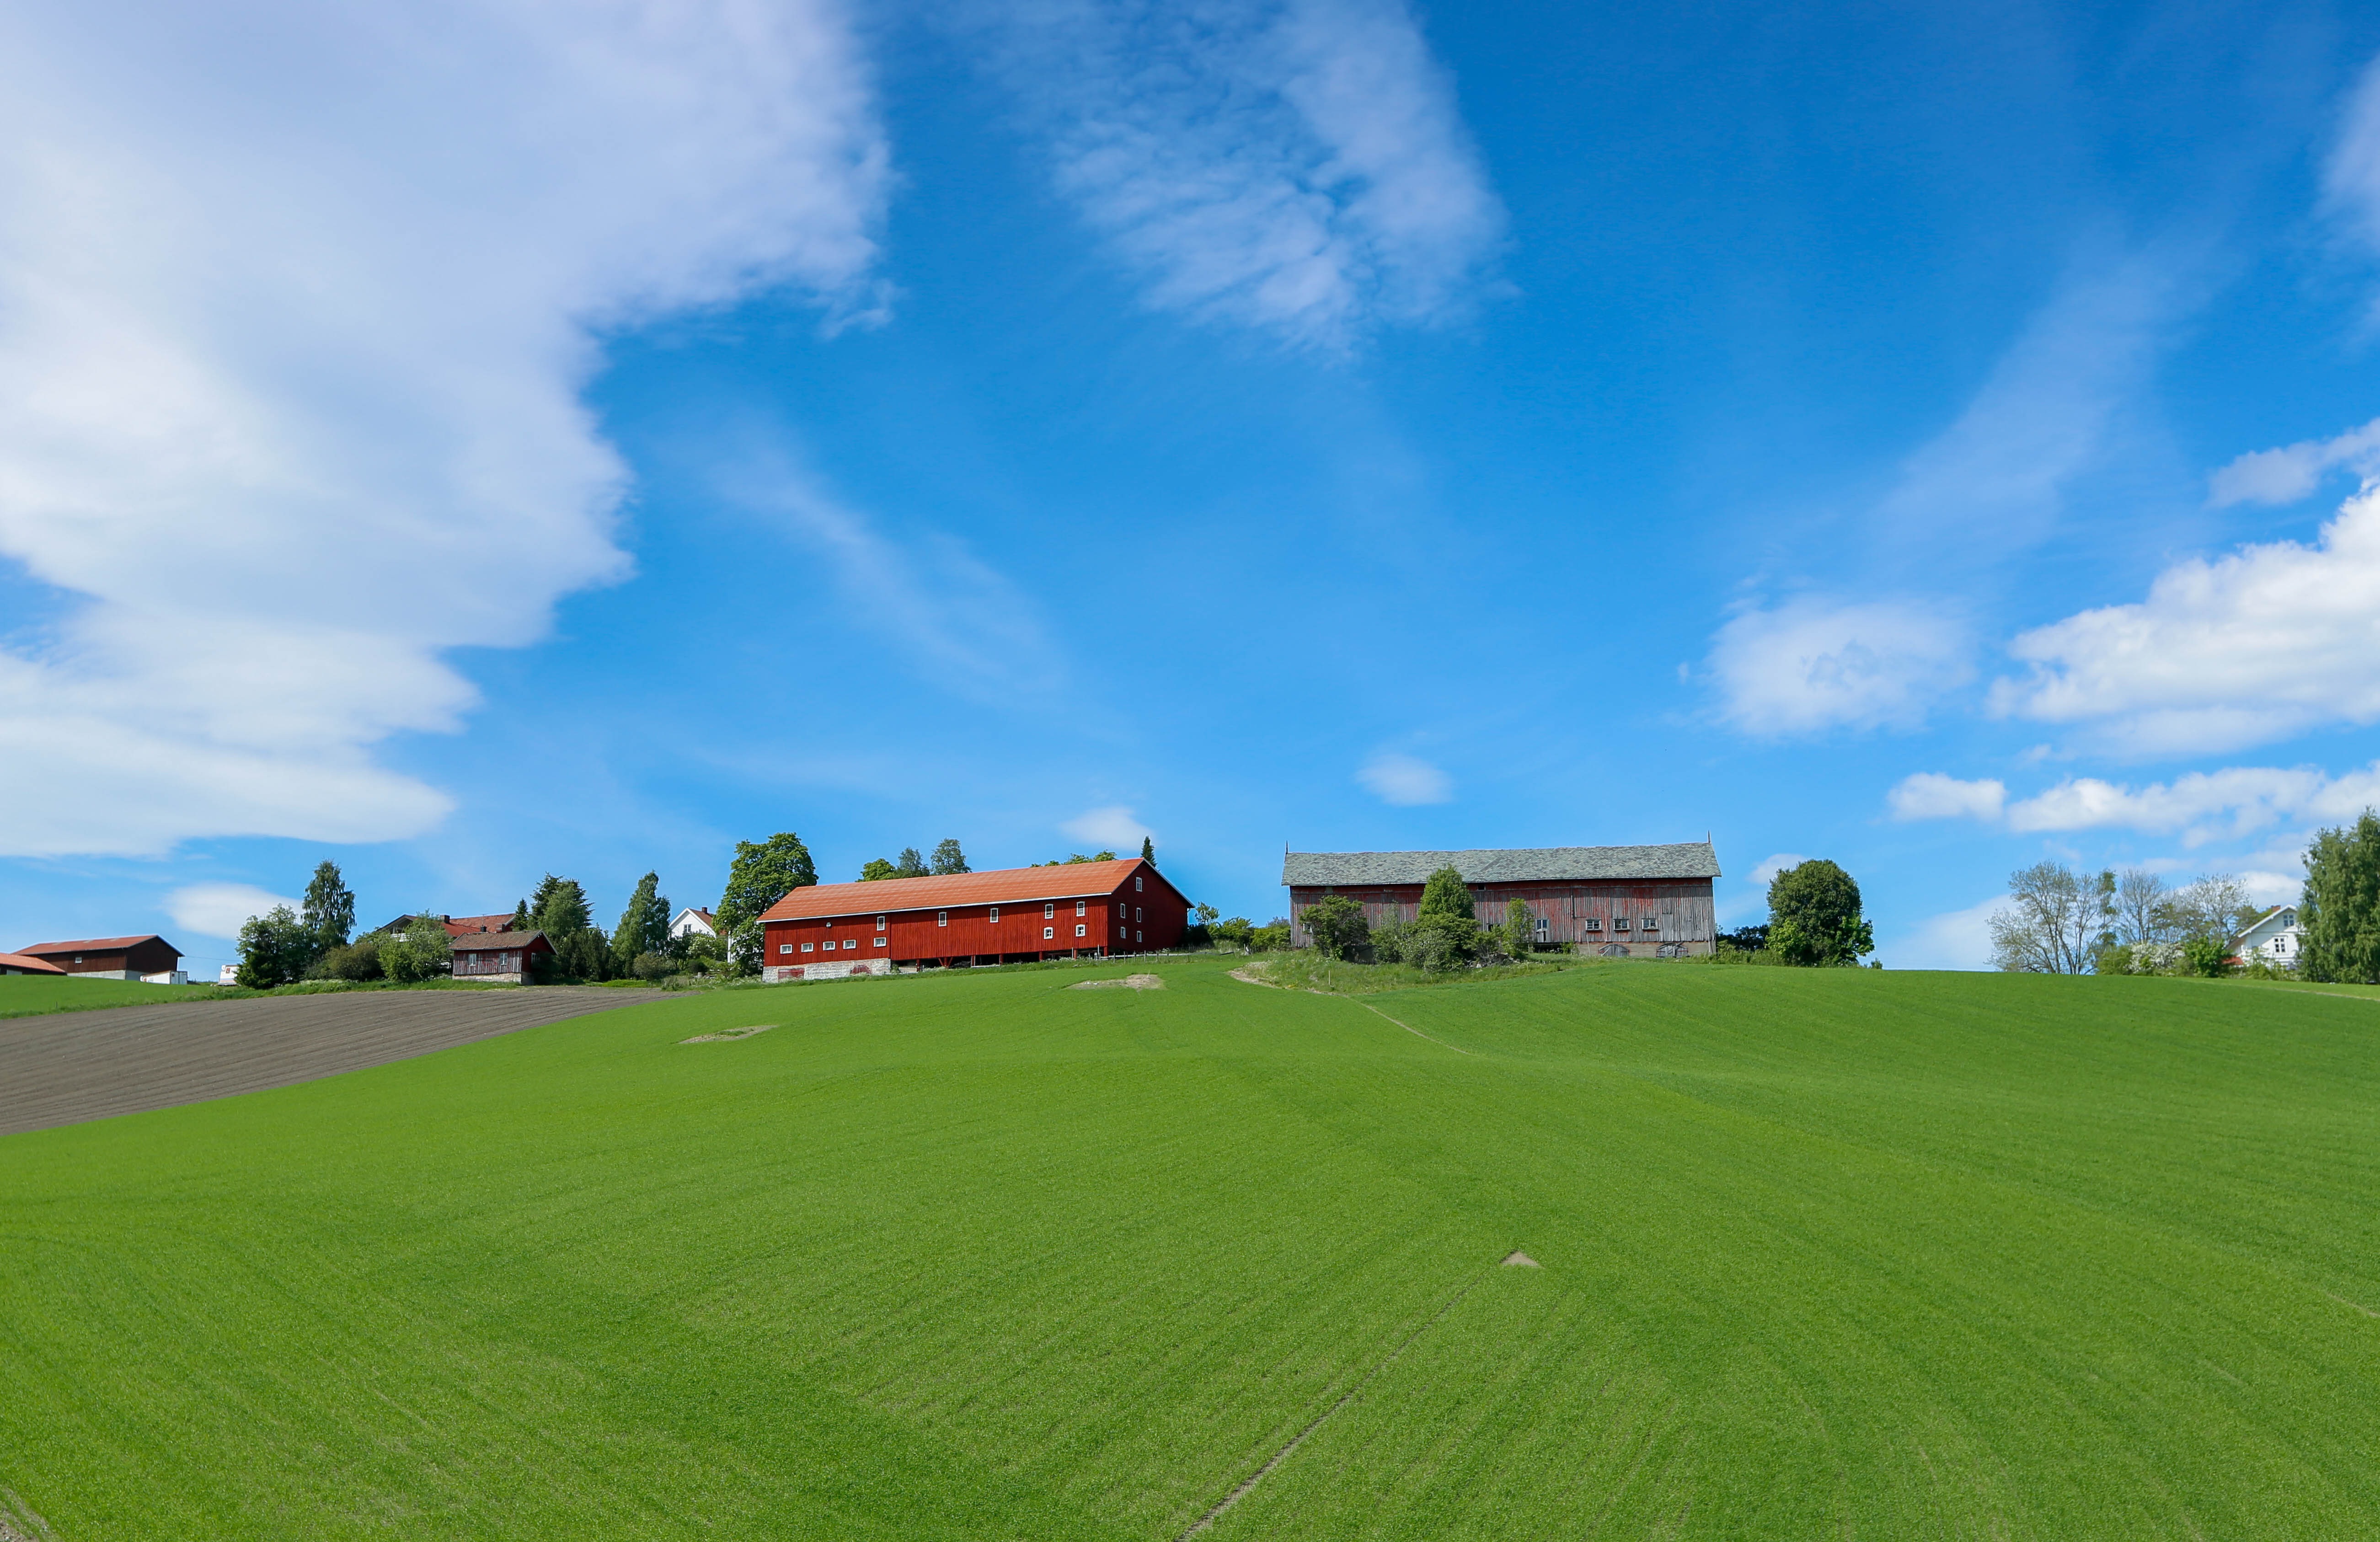
landscape, grass, horizon, cloud, structure, sky, field, farm, lawn, meadow, prairie, hill, green, pasture, agriculture, stadium, plain, blue sky, golf course, grassland, estate, views, norway, oslo, the scenery, rural area, atmosphere of earth, sport venue, rural europe